Mary Blair

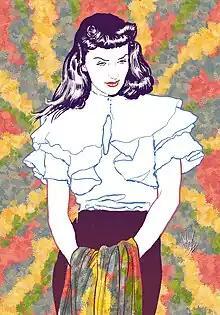
Mary Blair by Michael Netzer

Mary Blair (born Mary Browne Robinson; October 21, 1911 – July 26, 1978) was an American artist, animator, and designer. She was prominent in producing art and animation for The Walt Disney Company, drawing concept art for such films as "Alice in Wonderland", "Peter Pan", "Song of the South" and "Cinderella". Blair also created character designs for enduring attractions such as Disneyland's It's a Small World, the fiesta scene in El Rio del Tiempo in the Mexico pavilion in Epcot's World Showcase, and an enormous mosaic inside Disney's Contemporary Resort.